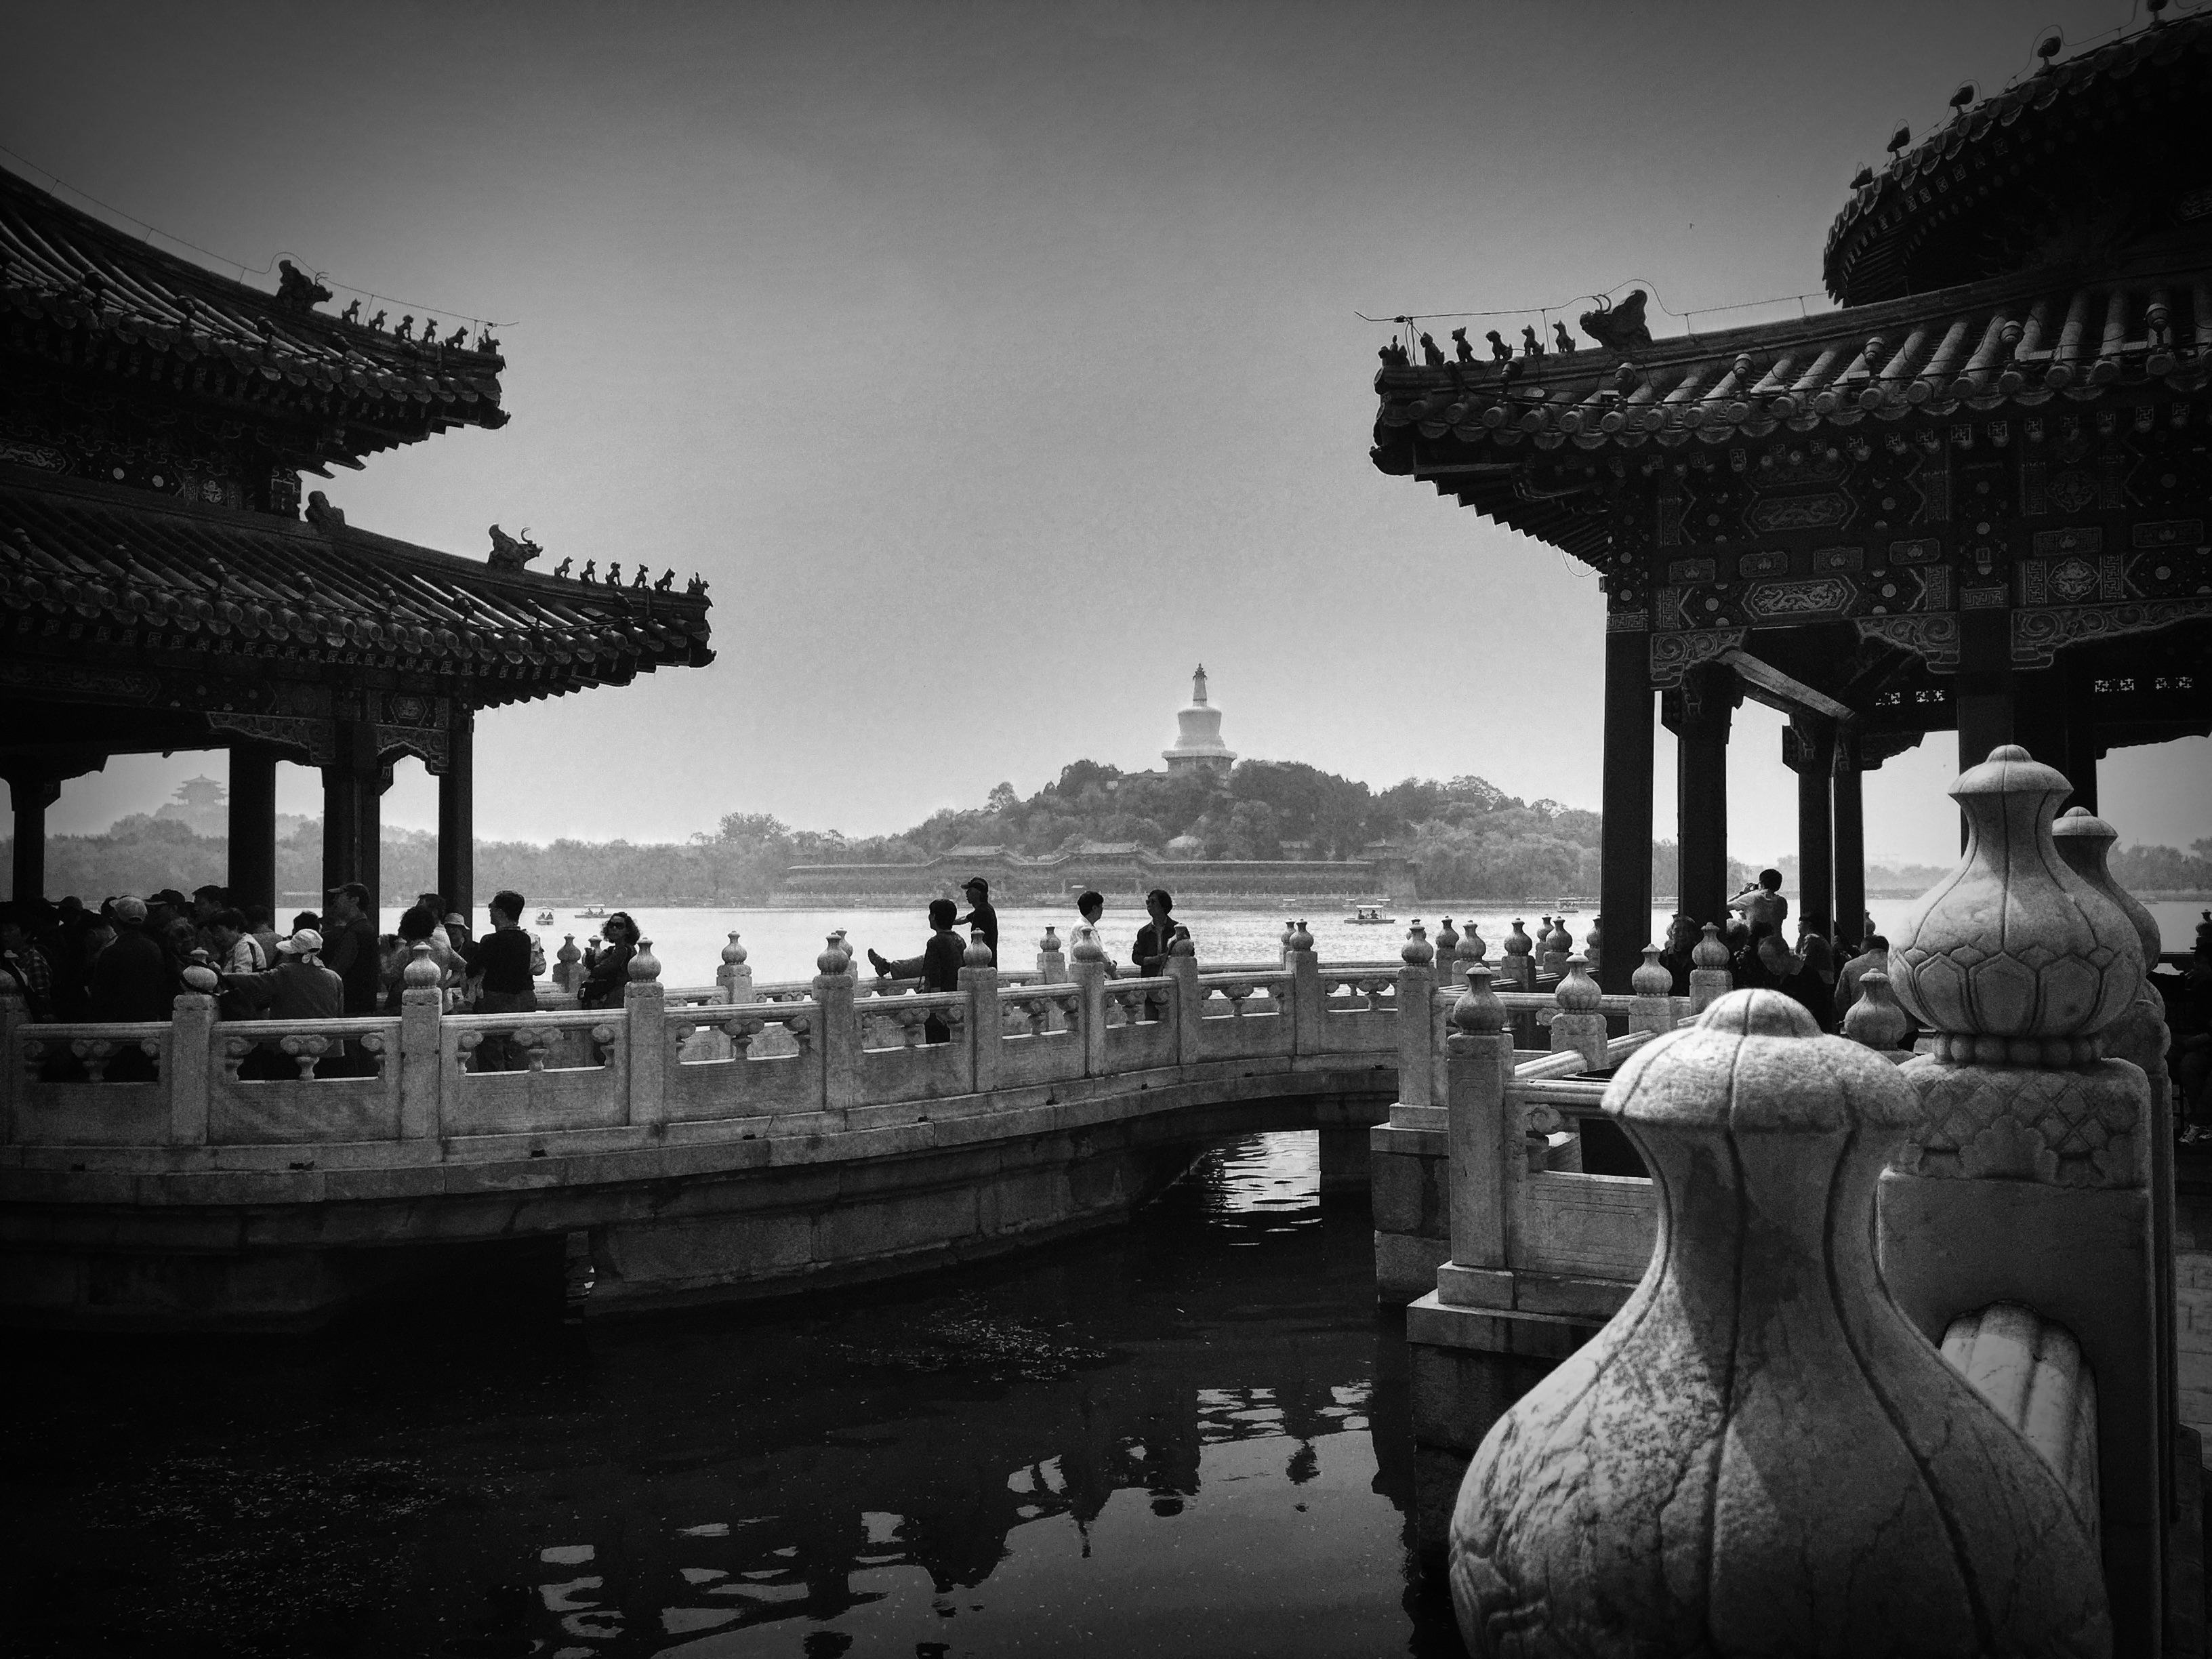
black and white, photography, cityscape, evening, landmark, darkness, black, monochrome, temple, monochrome photography, ancient history